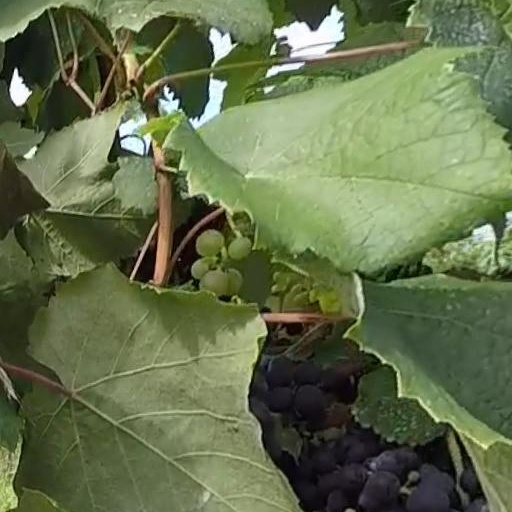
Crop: grape